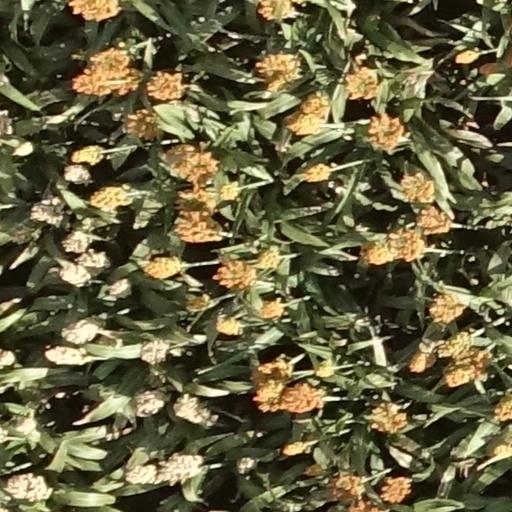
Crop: sorghum